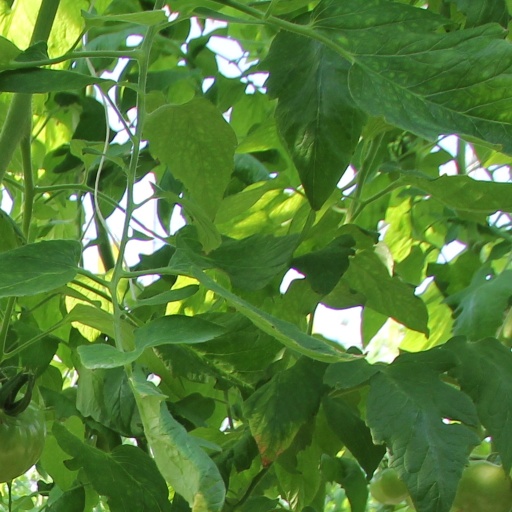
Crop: tomato